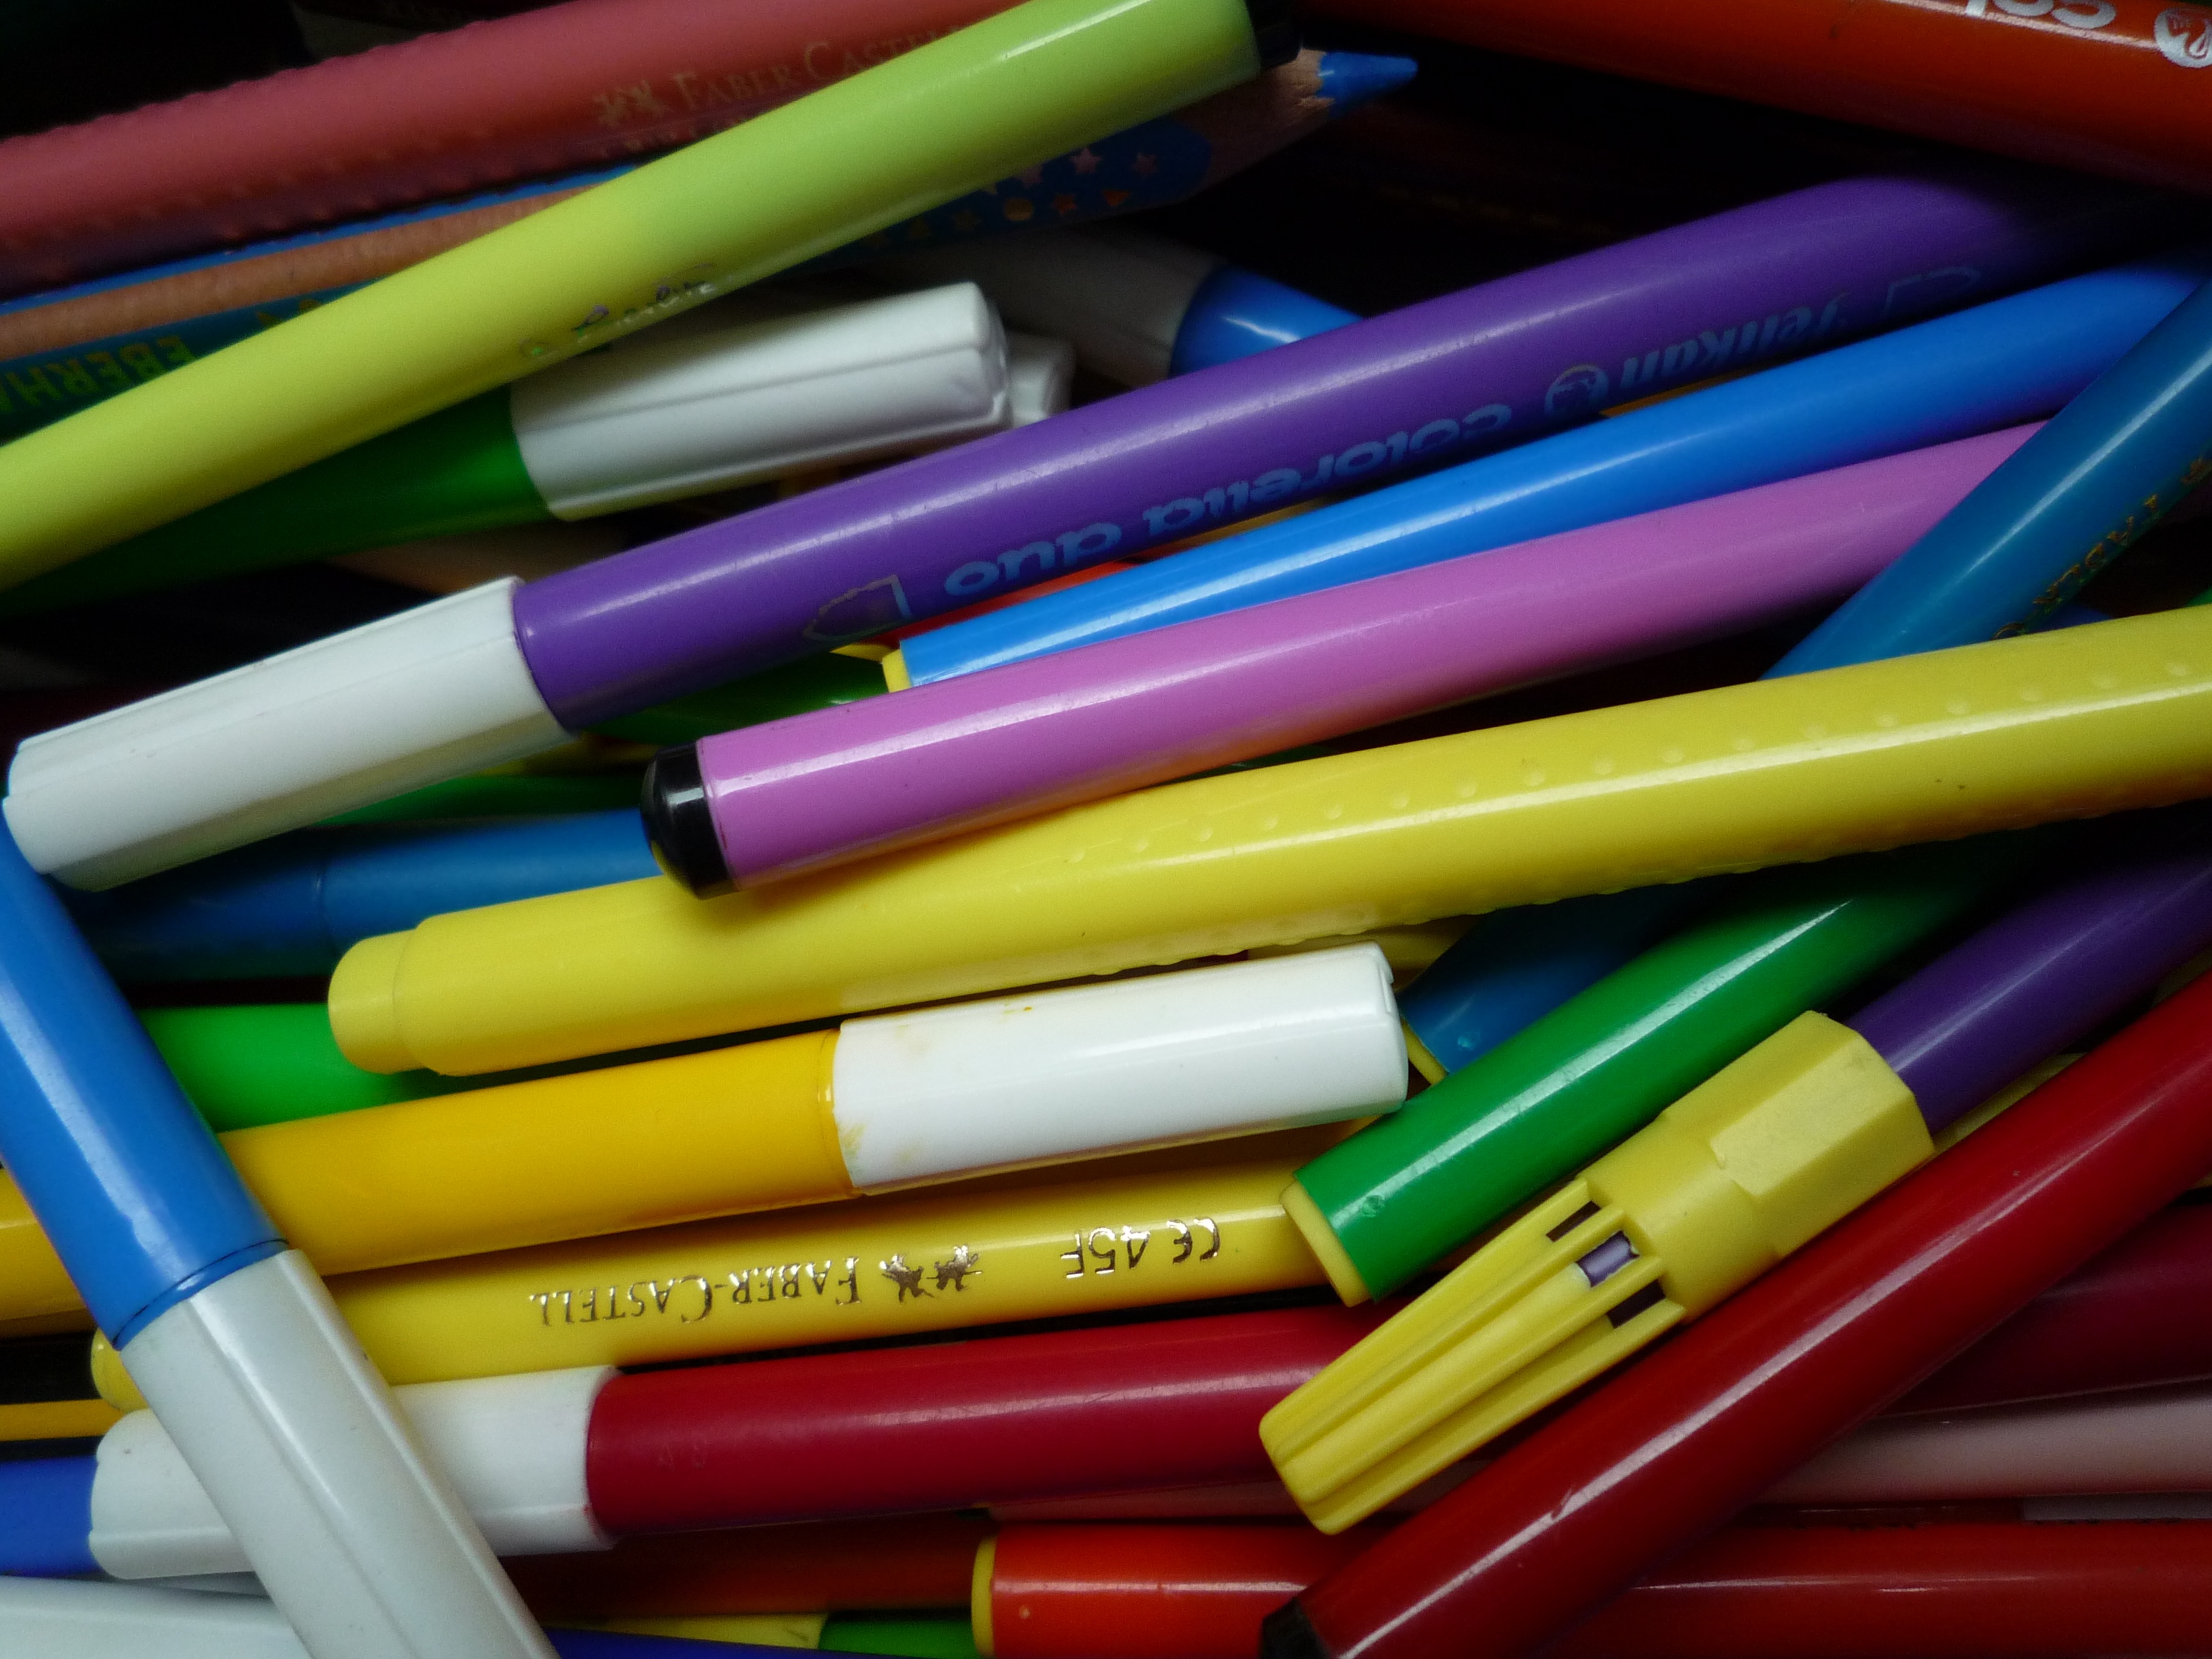
pencil, pen, color, colorful, close, pens, crayons, mess, ball pen, colour pencils, cue stick